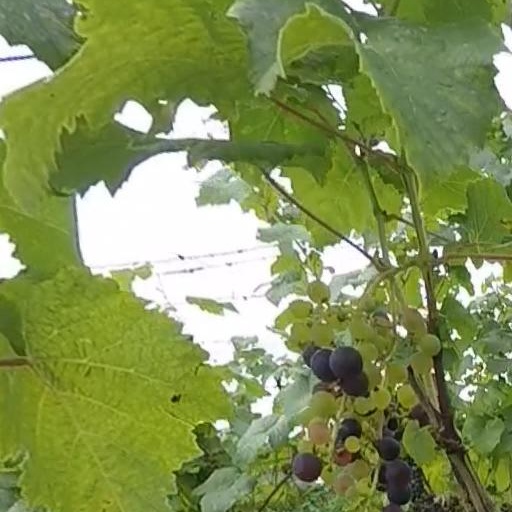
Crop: grape